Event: Nepal Earthquake
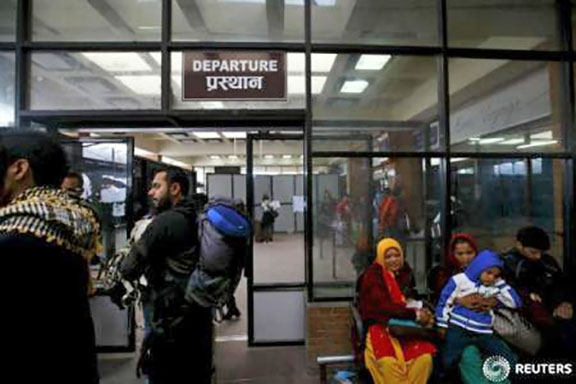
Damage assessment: no_damage